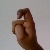
The image shows a hand gesture representing the letter 'X' in Indian Sign Language.